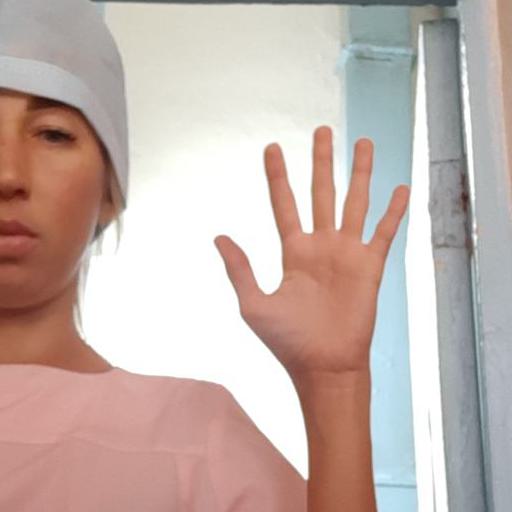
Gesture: palm